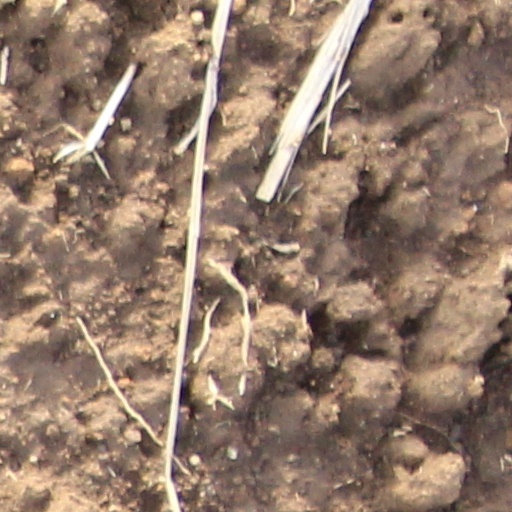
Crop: wheat